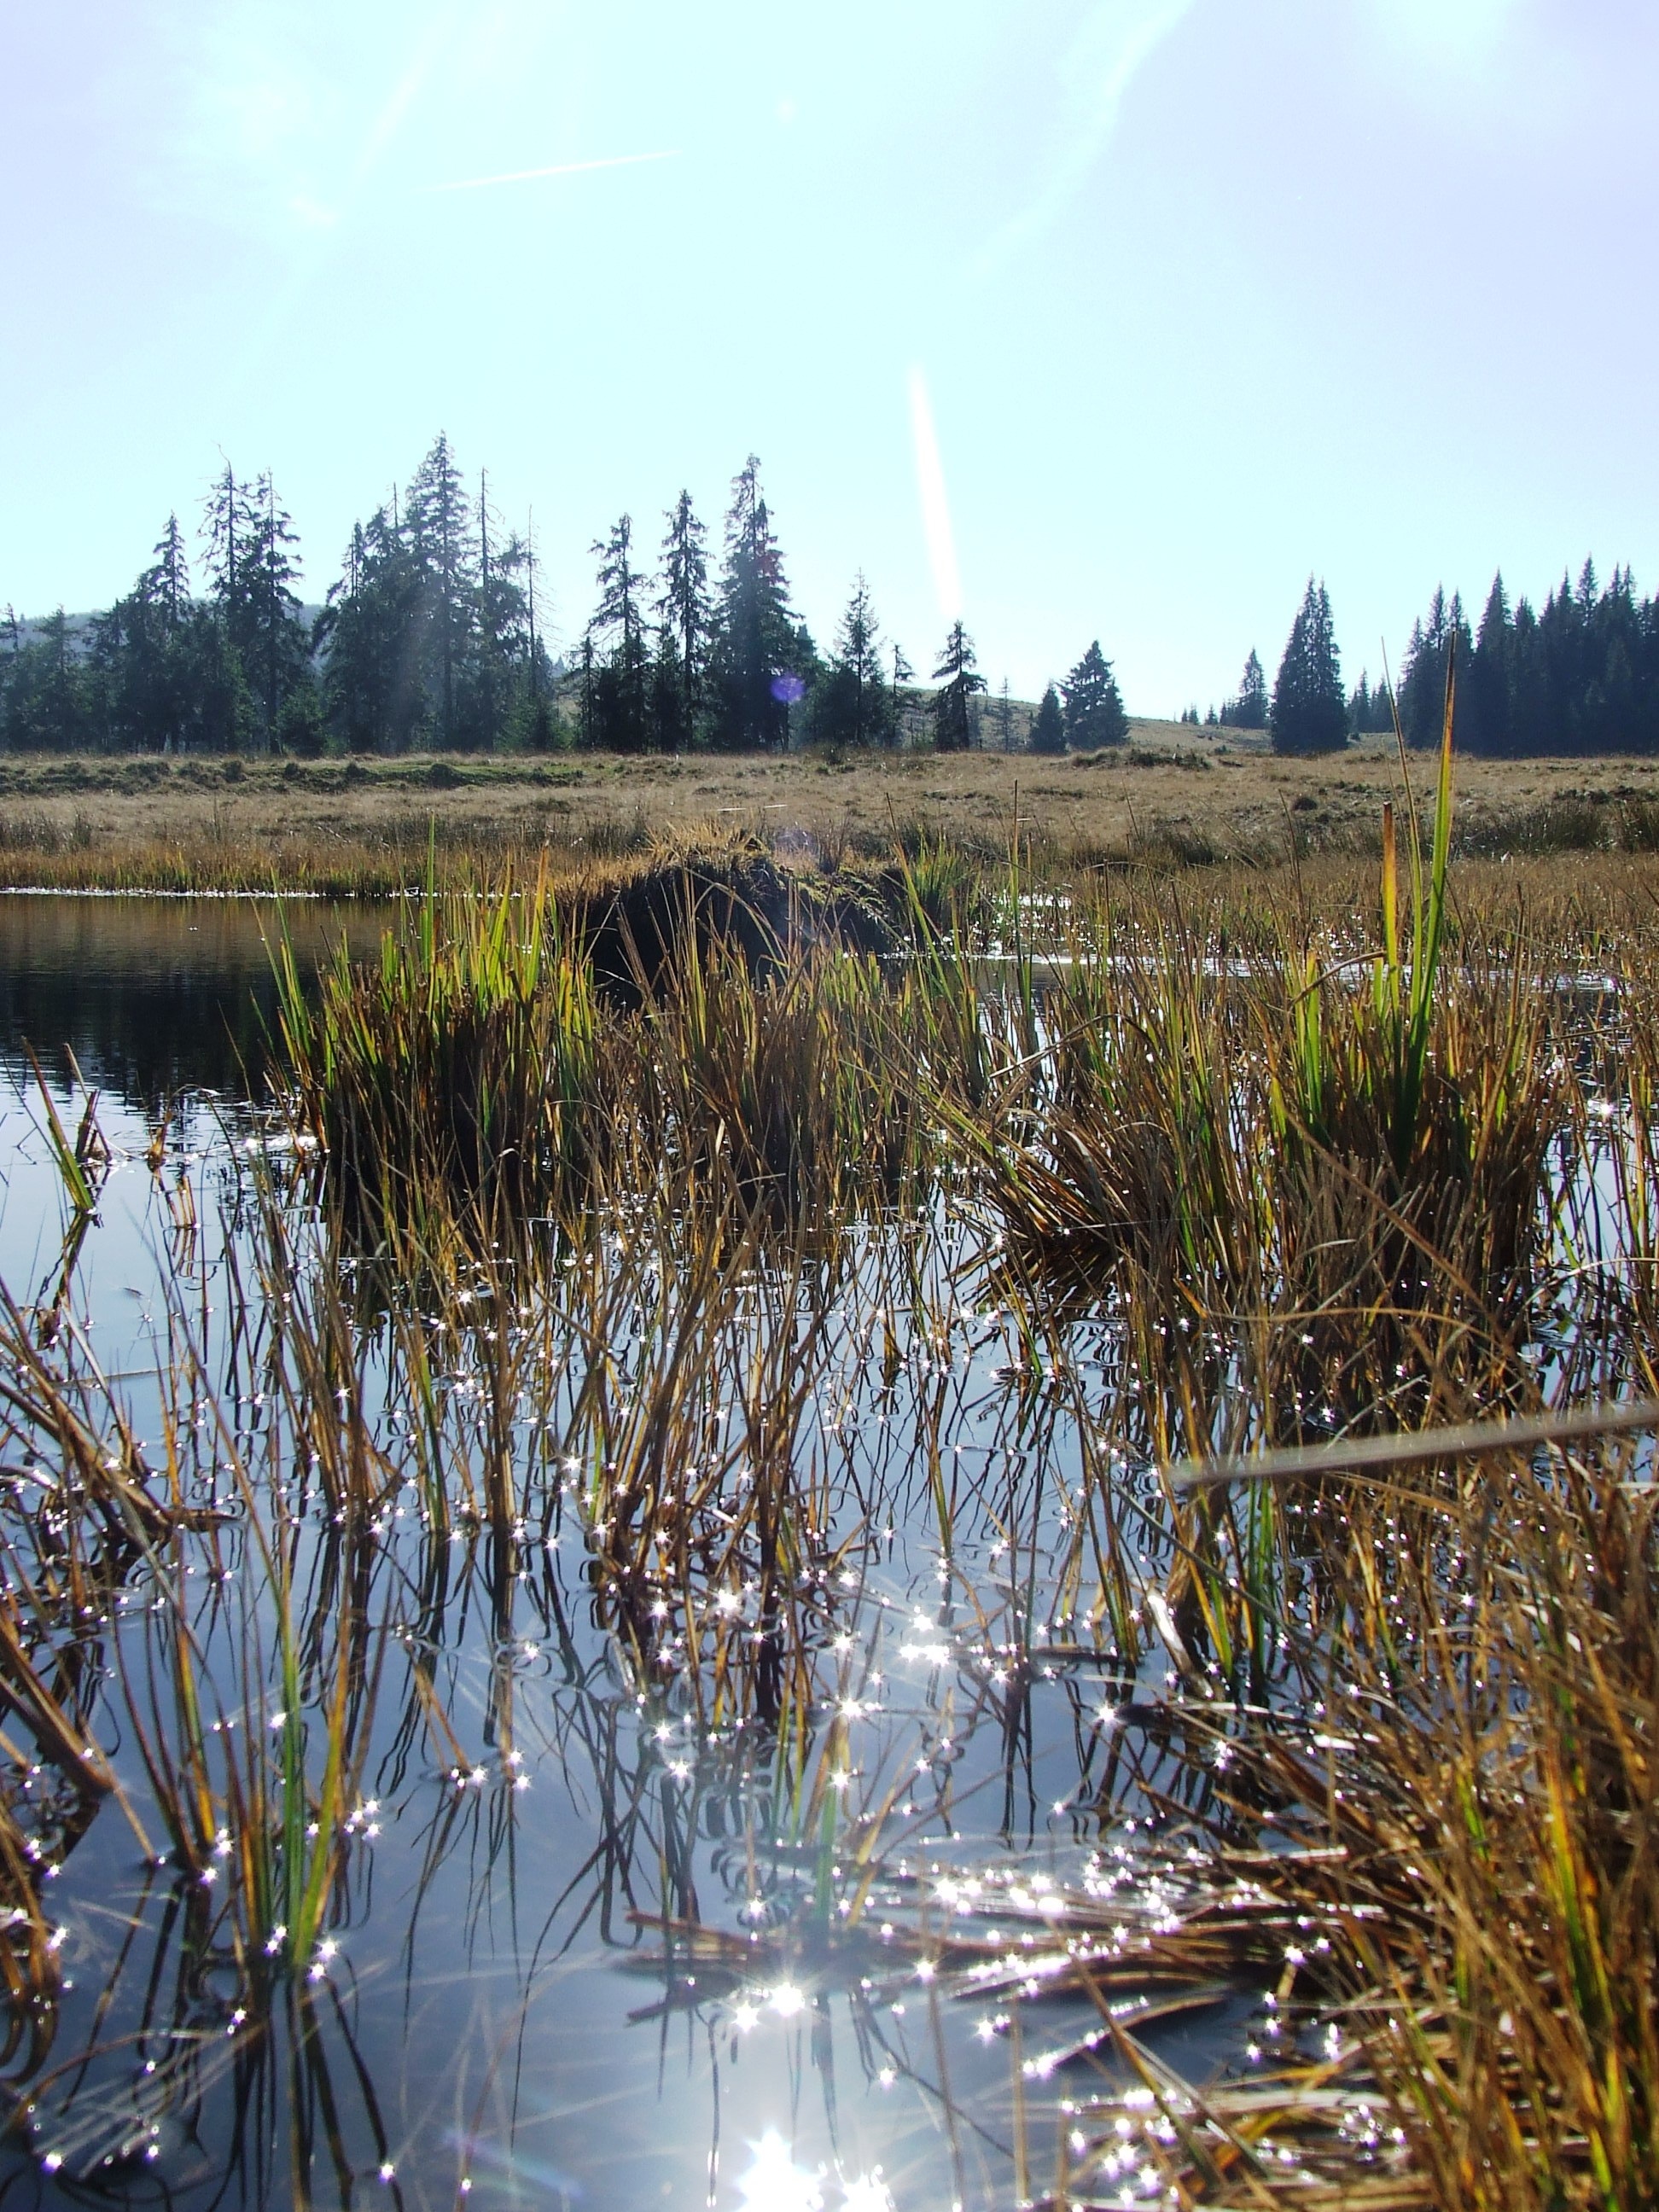
tree, water, nature, grass, marsh, swamp, flower, lake, river, pond, pine, reflection, autumn, waterway, moor, wetland, bog, plateau, habitat, ecosystem, transylvania, karst, natural environment, geographical feature, grass family, phragmites, padis